King cake

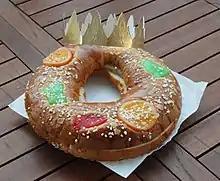
Traditional plain "Roscón de Reyes".

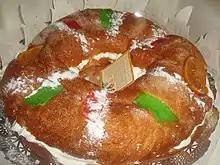
A Spanish (Castellón, Valencia region) "Roscón de Reyes" with whipped cream

The Roscón de Reyes is eaten in Spain, Latin America. Recipes vary from country to country and between cultures but tend to be similar. It generally has an oval shape due to the need to make cakes large enough for large groups. For decoration, figs, quinces, cherries, or dried and candied fruits are often, but not exclusively, used. The tradition of placing a bean, candy or figurine inside the cake that diners find in their slice is followed.